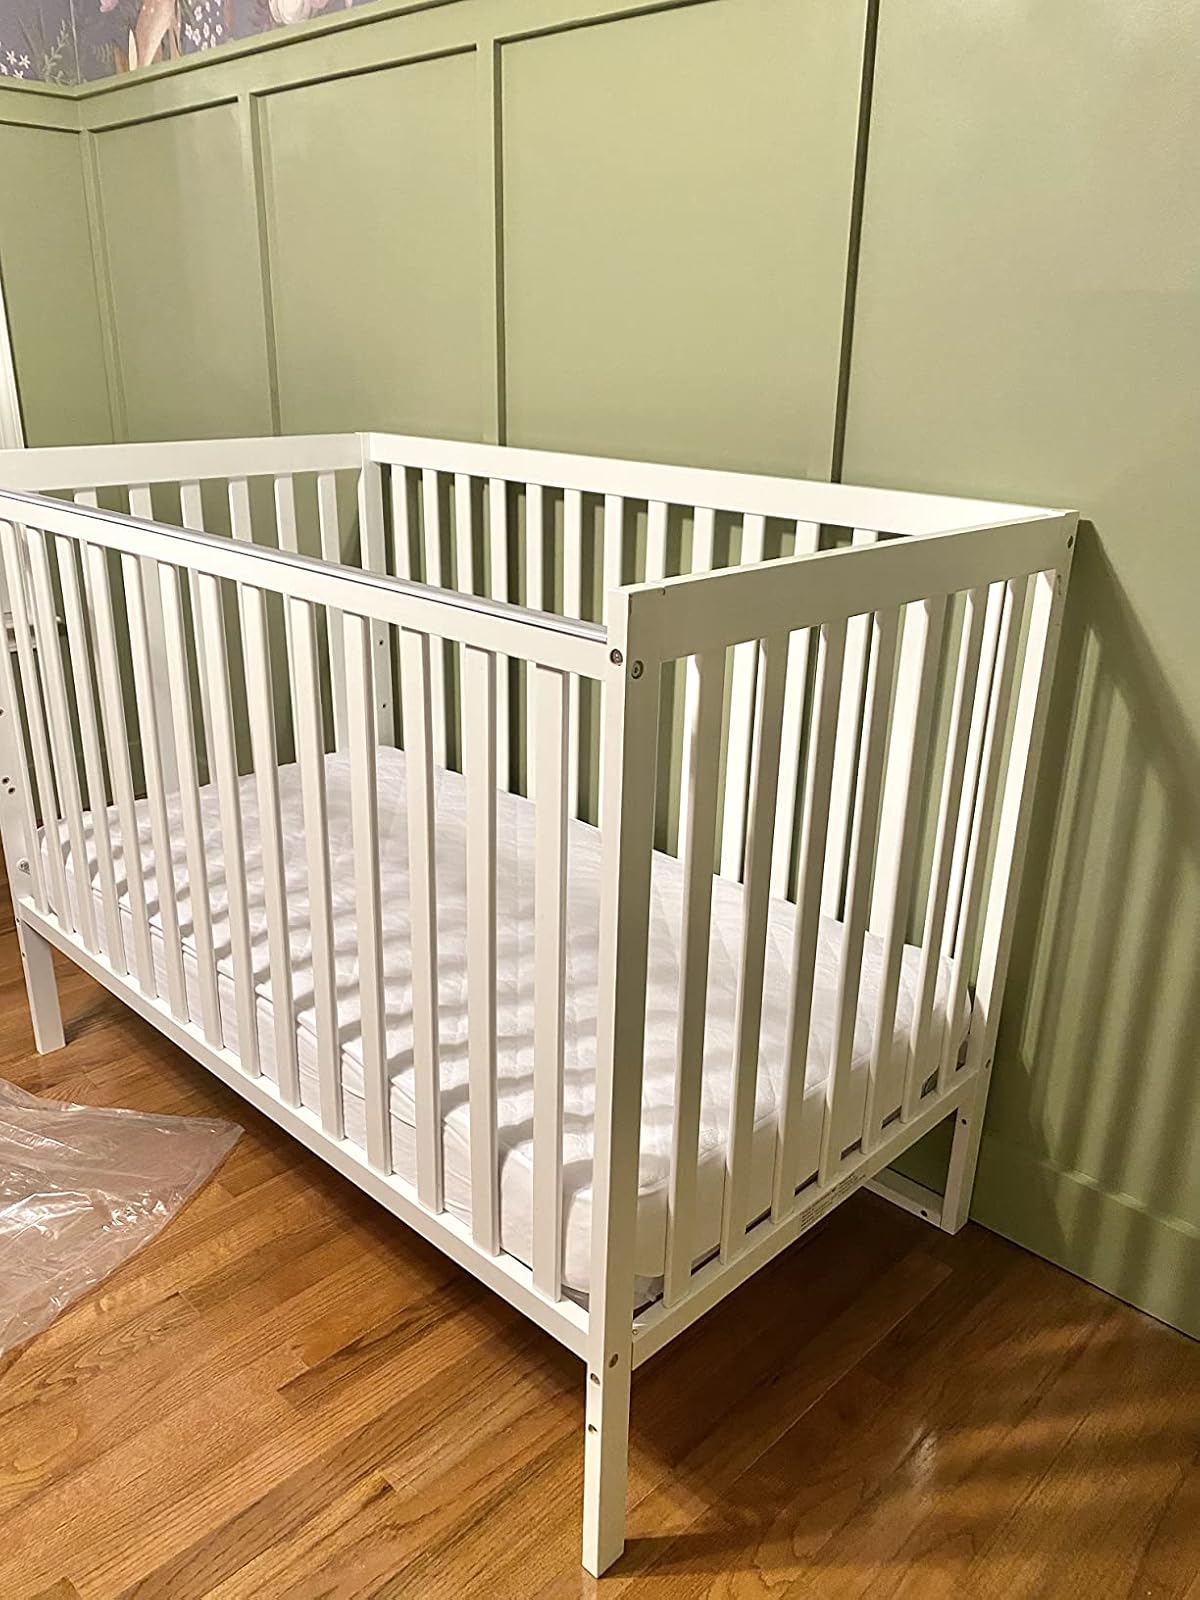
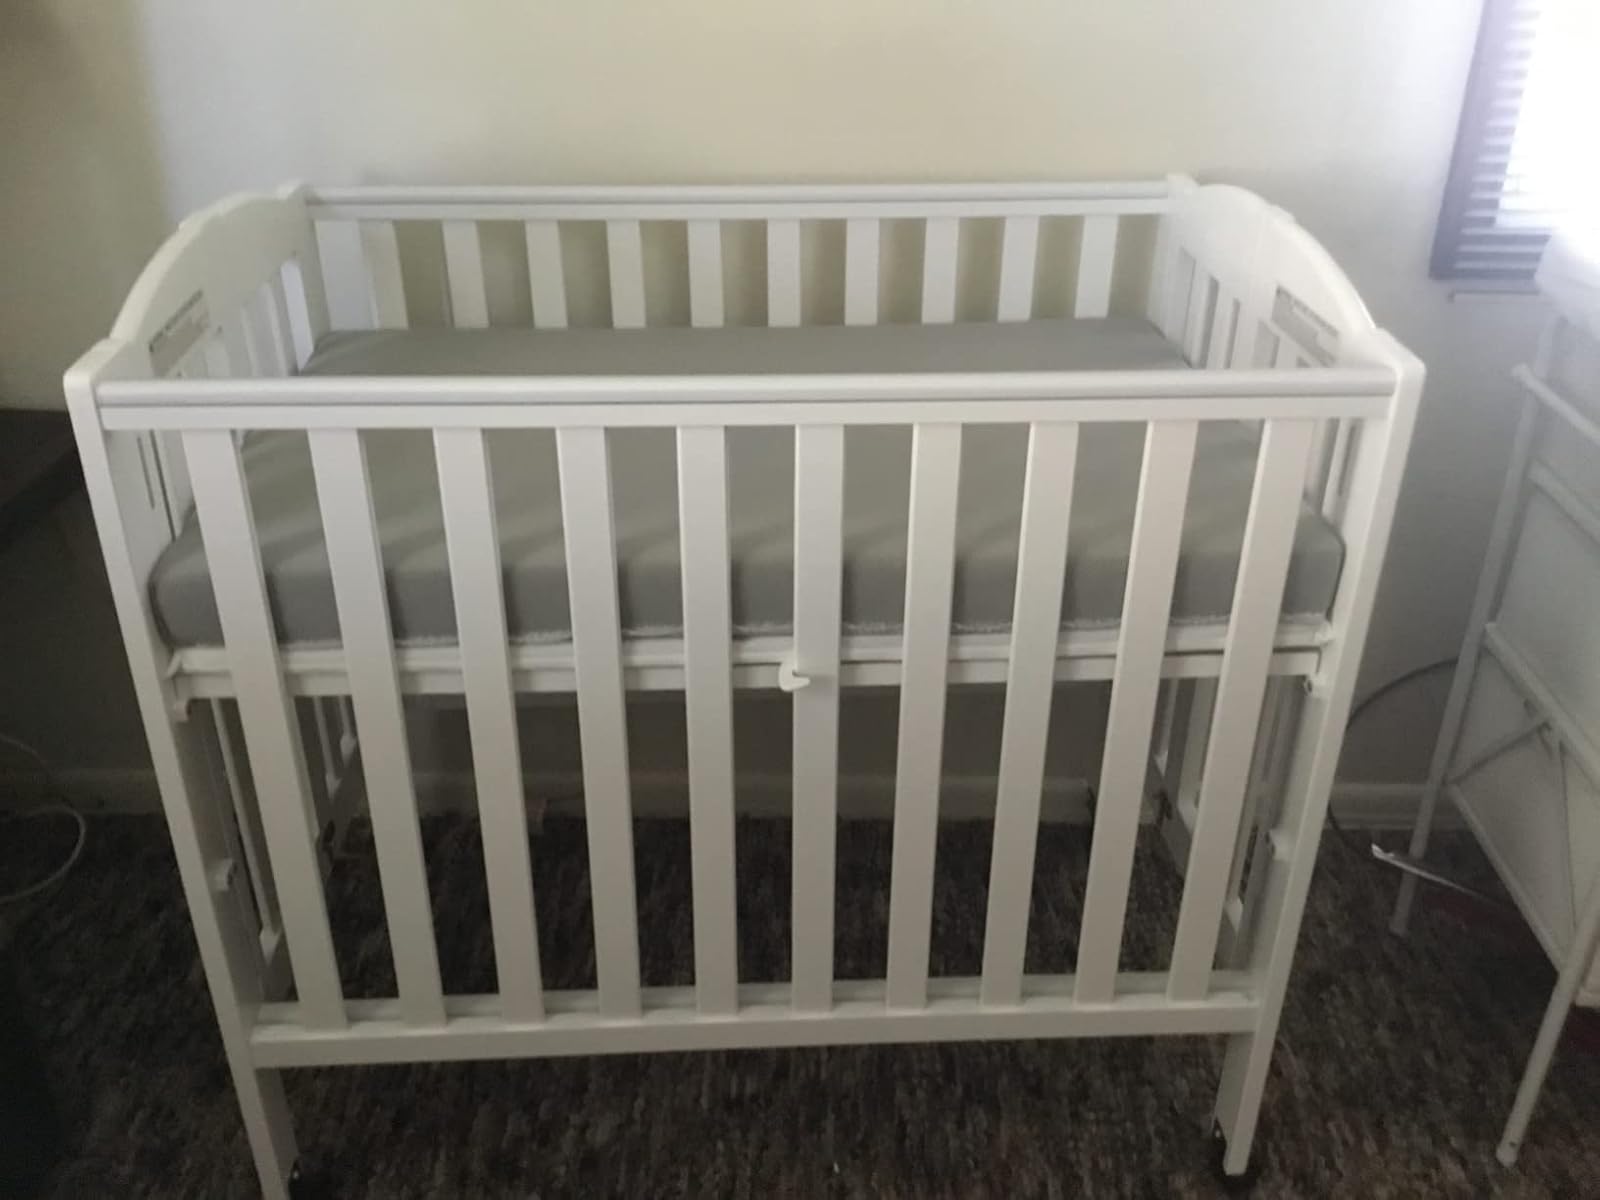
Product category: products_crib
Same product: no